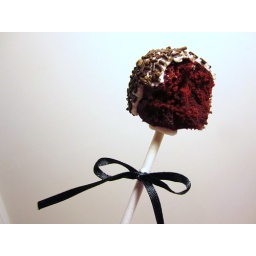
red velvet cake pop by my delight cupcakery